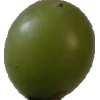
Label: grape